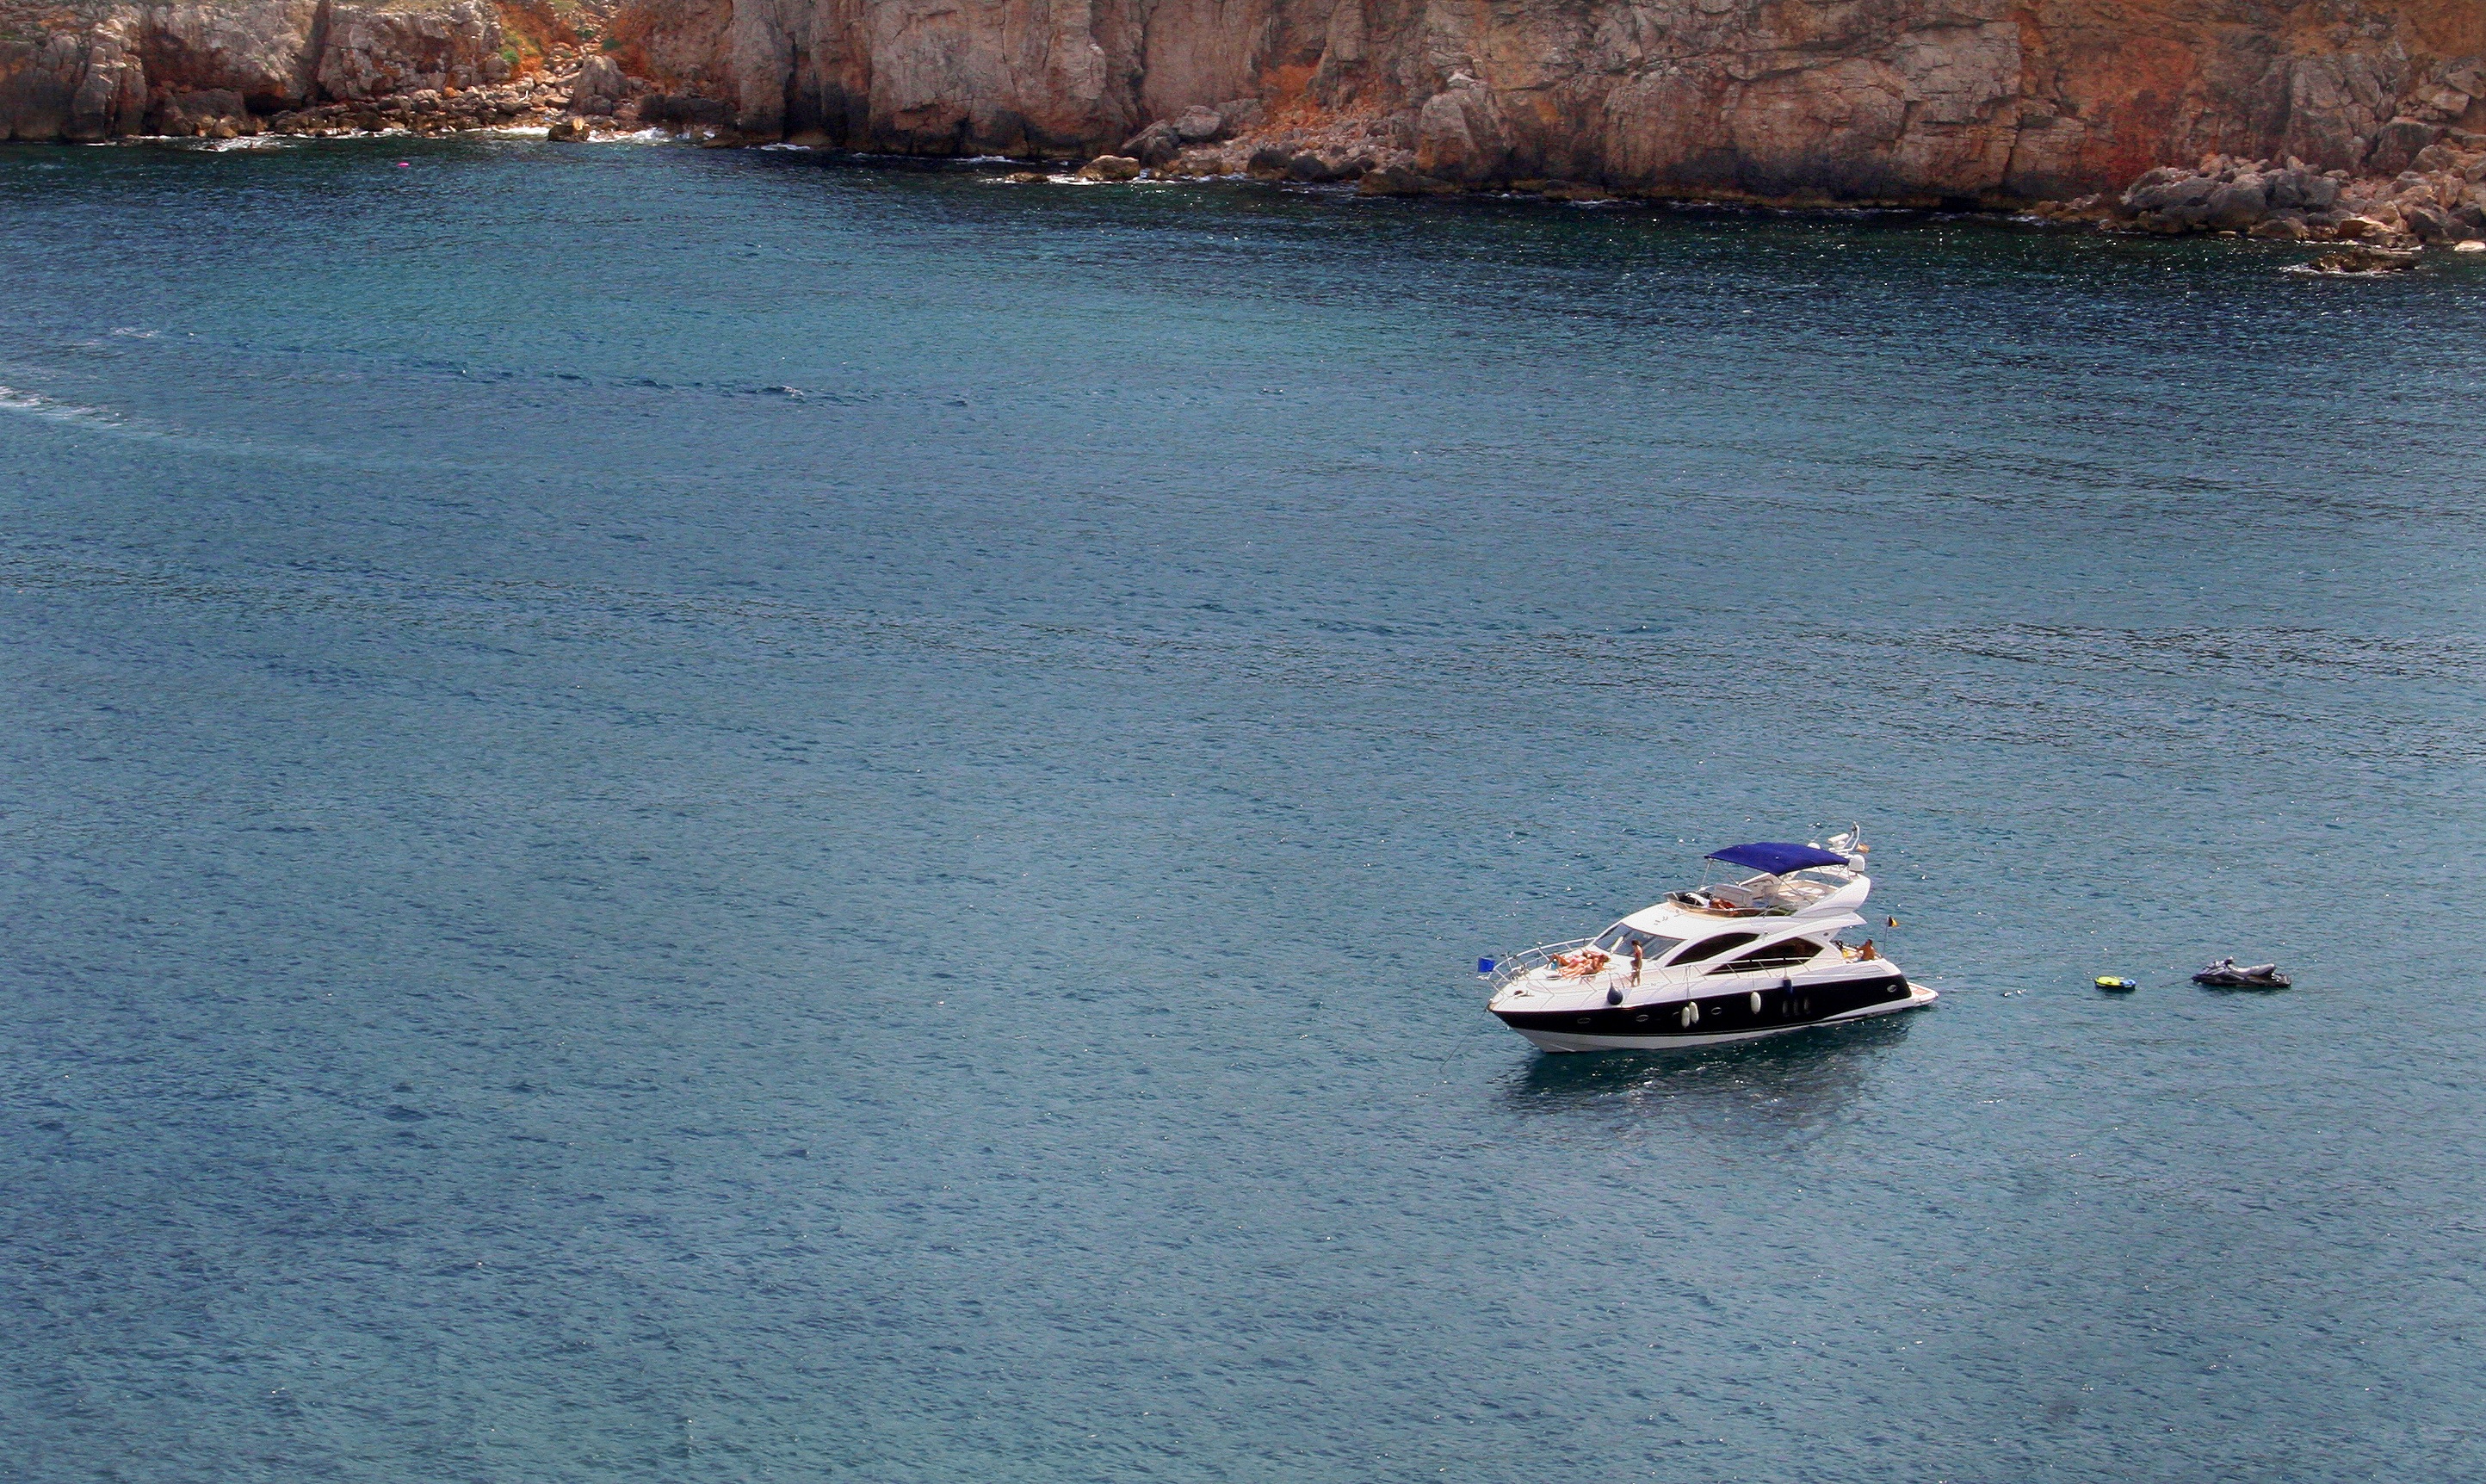
beach, sea, coast, water, nature, rock, sun, boat, shore, ship, summer, boot, swim, mediterranean, vehicle, holiday, bay, spain, holidays, booked, powerboat, beach water, by the sea, summer holiday, costa brava